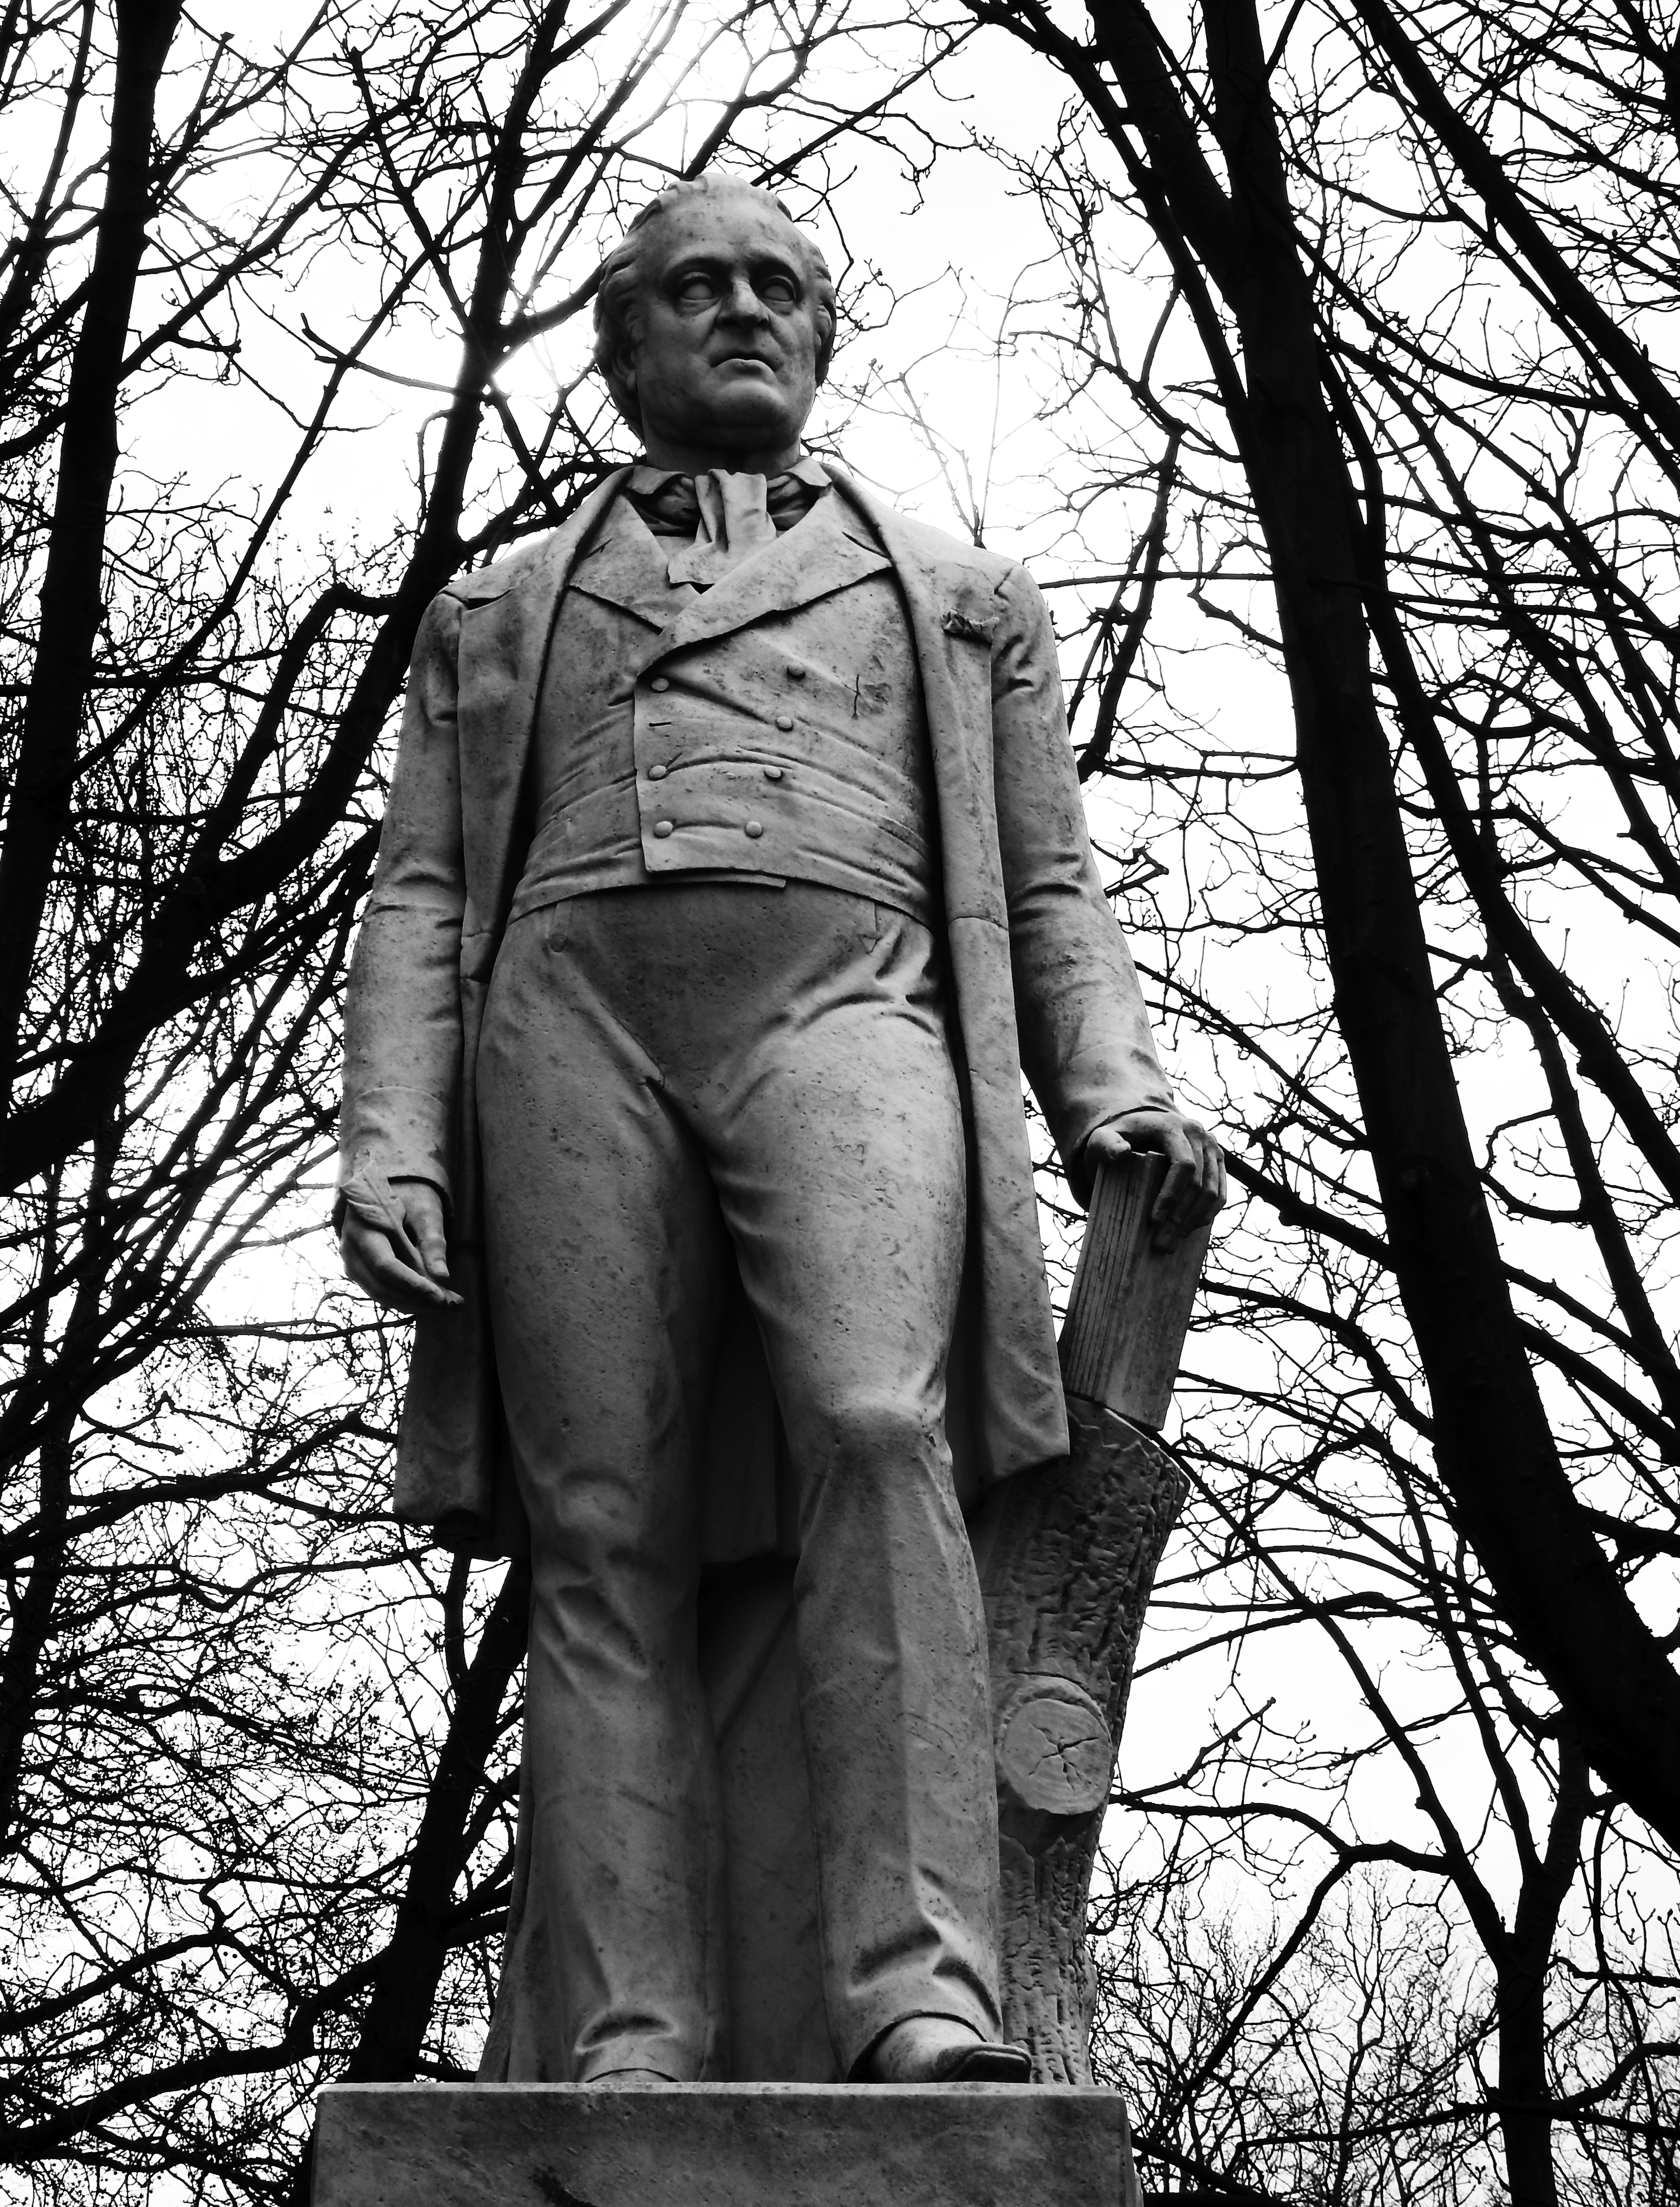
statue, sculpture, monument, standing, landmark, memorial, tree, art, classical sculpture, branch, stock photography, black and white, photography, artwork, architecture, monochrome photography, monochrome, national historic landmark, plant, style, stone carving, carving